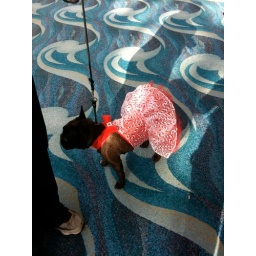
french bull dog dressed in christmas tutu